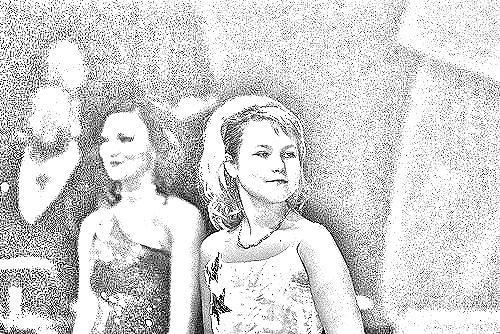
Portrait style: Sketch Portrait